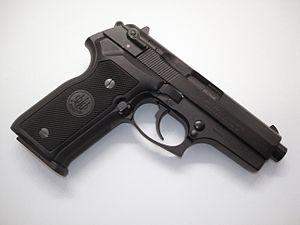
Le Beretta 8000 Cougar est un pistolet italien, fabriqué dans de nombreux calibres. Il est aujourd'hui vendu comme Stoeger Cougar par une filiale américano-turque du célèbre fabricant d'armes de Gardone Val Trompia.